Plant litter

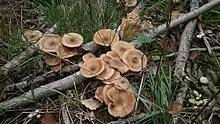
Fungi in the forest floor (Marselisborg Forests in Denmark)

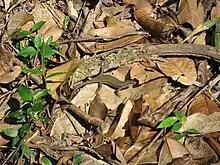
A skink, "Eutropis multifasciata", in leaf litter in Sabah, Malaysia

Many organisms that live on the forest floor are decomposers, such as fungi. Organisms whose diet consists of plant detritus, such as earthworms, are termed detritivores. The community of decomposers in the litter layer also includes bacteria, amoeba, nematodes, rotifer, tardigrades, springtails, cryptostigmata, potworms, insect larvae, mollusks, oribatid mites, woodlice, and millipedes. Even some species of microcrustaceans, especially copepods (for instance "Bryocyclops spp"., "Graeteriella spp.","Olmeccyclops hondo", "Moraria spp".,"Bryocamptus spp"., "Atheyella spp".) live in moist leaf litter habitats and play an important role as predators and decomposers.